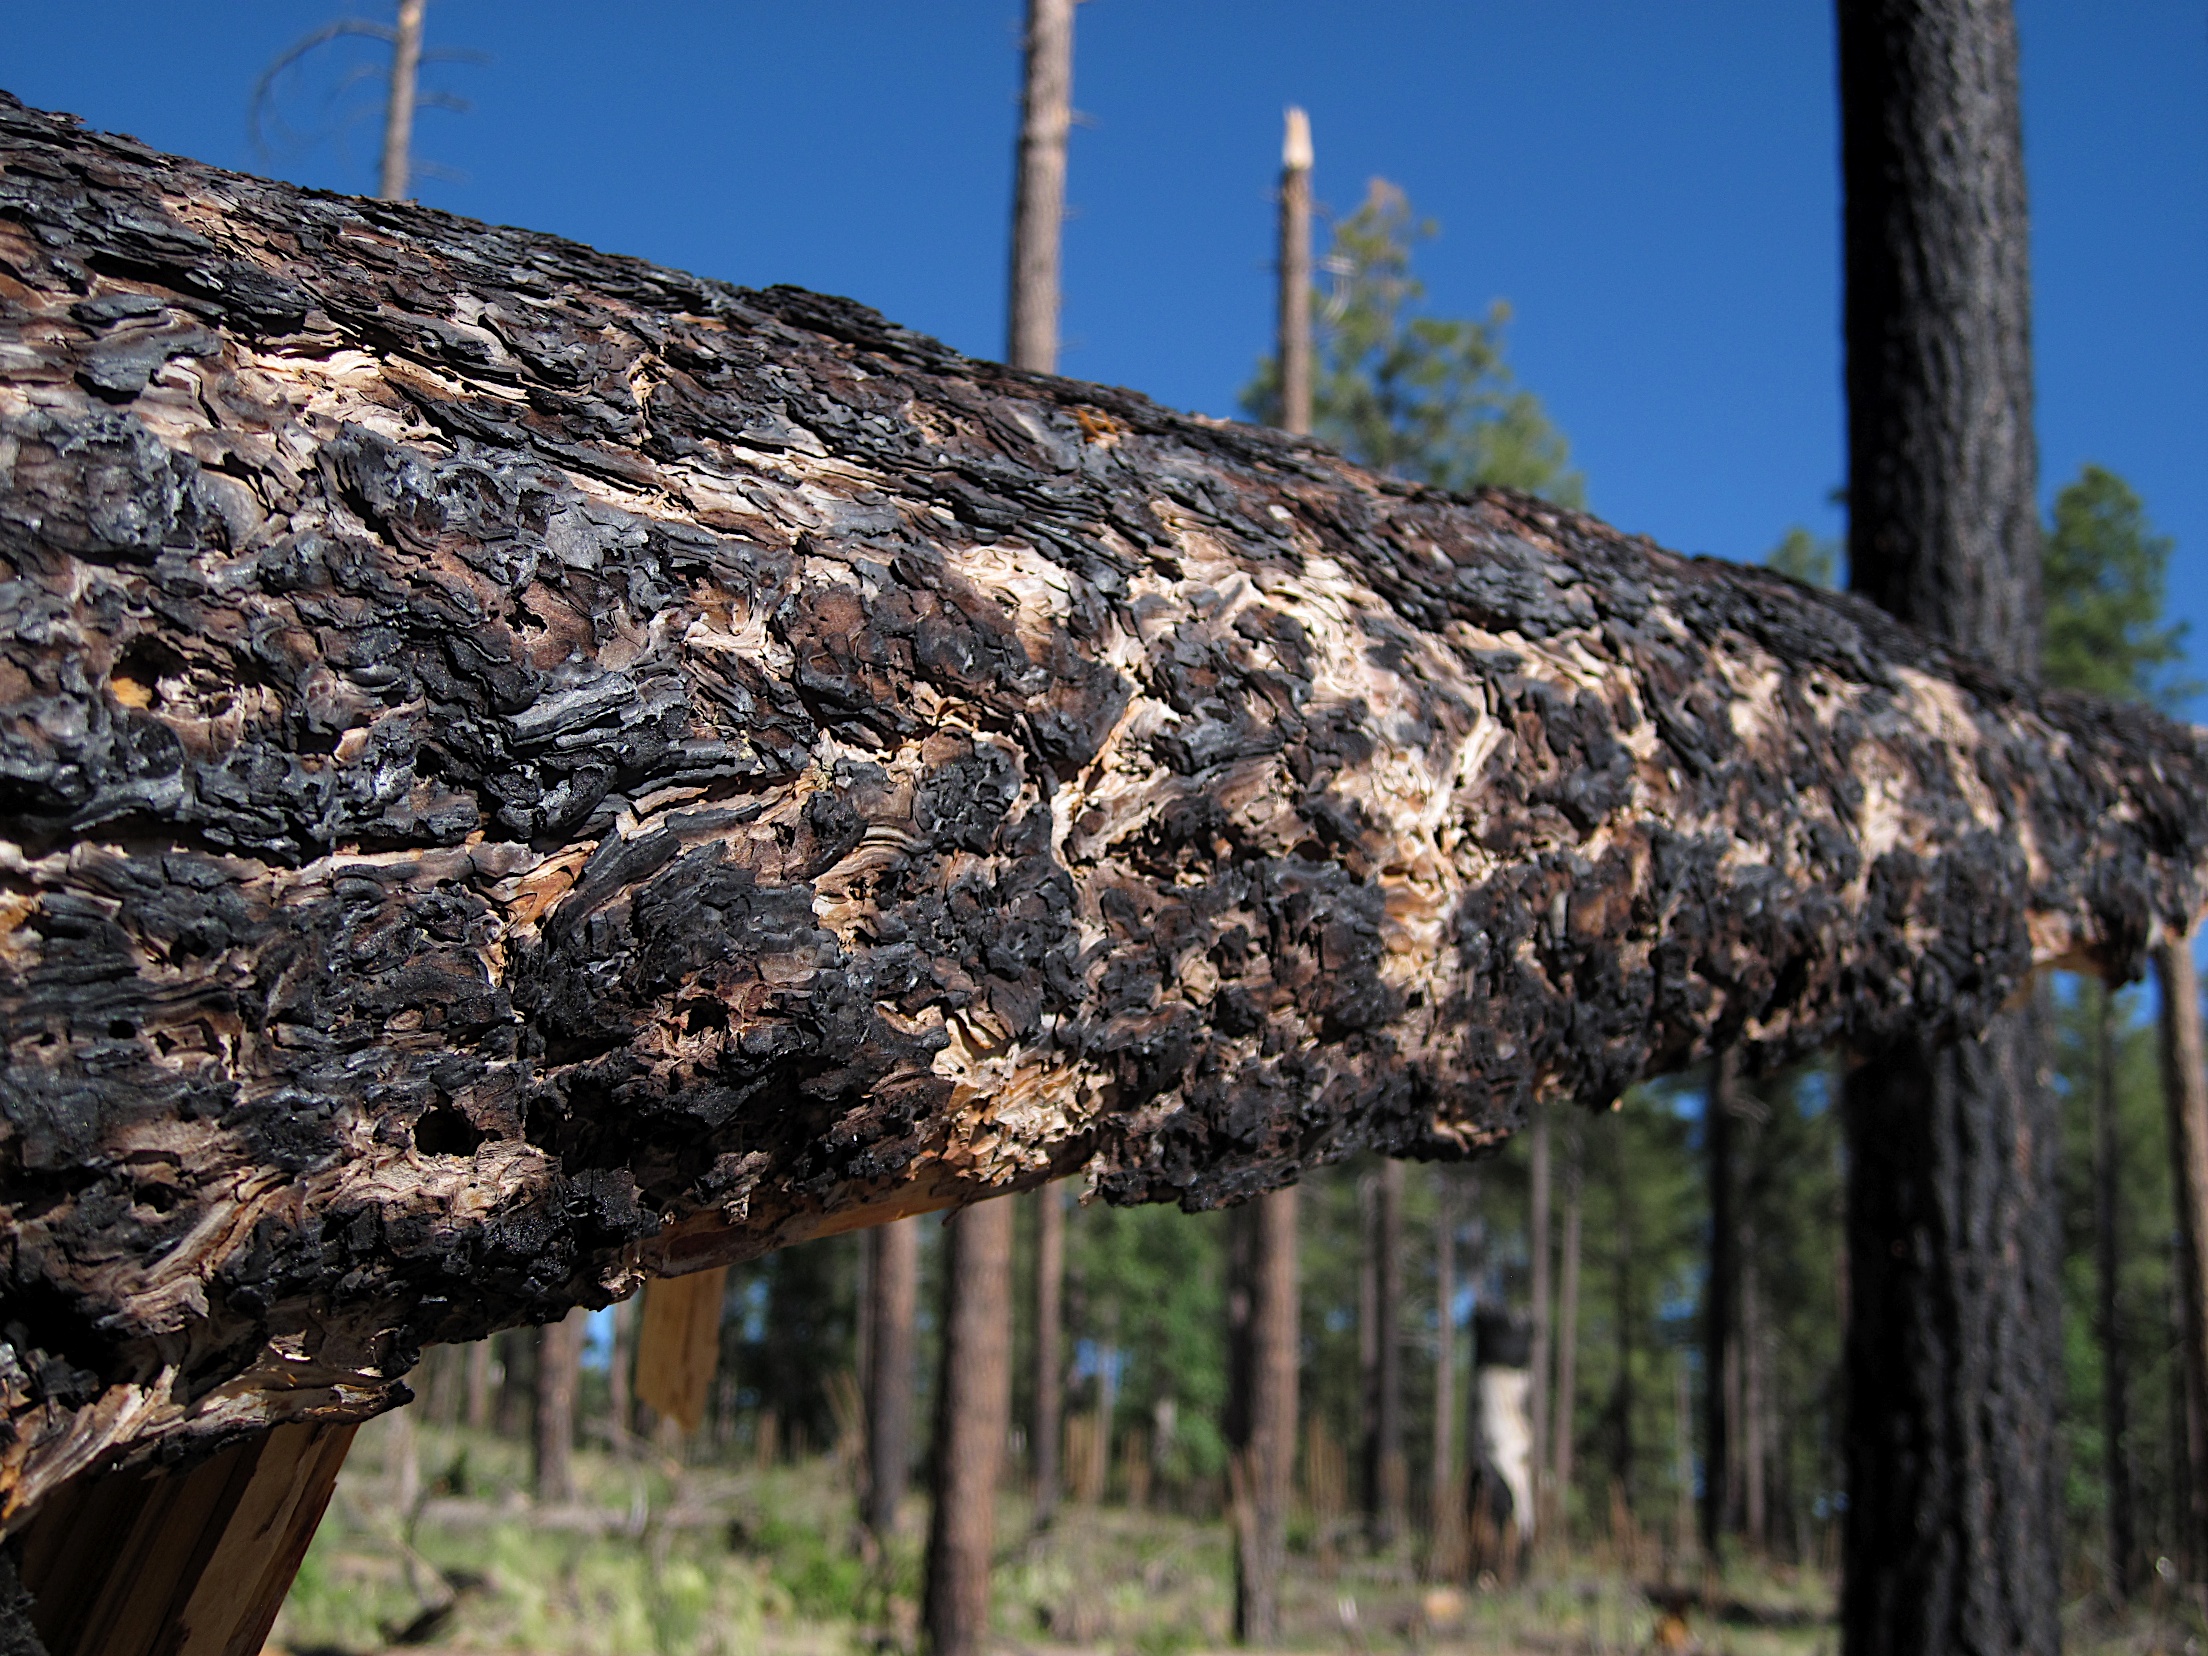
tree, plant, wood, trunk, hut, soil, rural area, woody plant, outdoor structure